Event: Nepal Earthquake
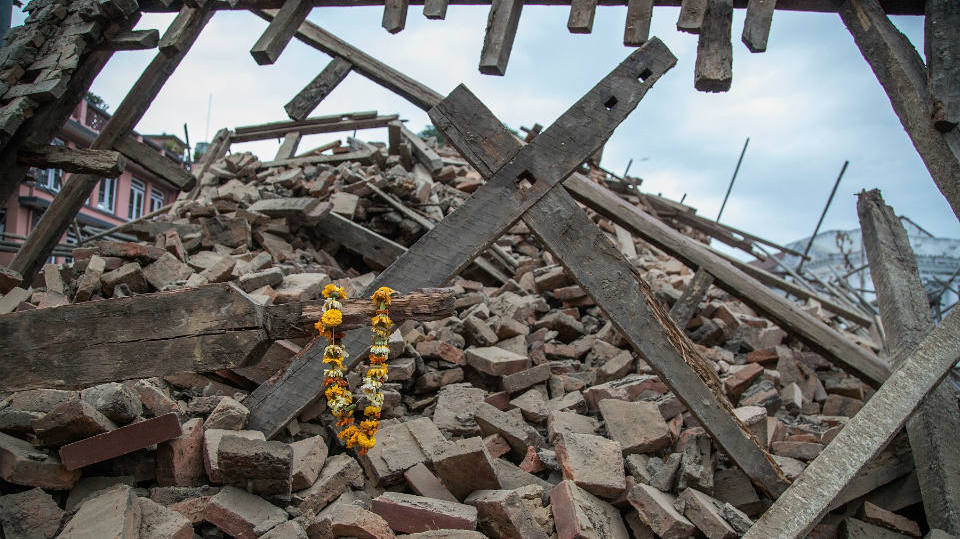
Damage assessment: damage